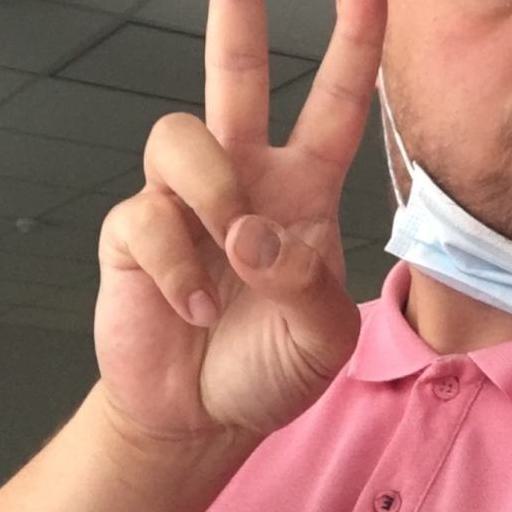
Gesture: peace